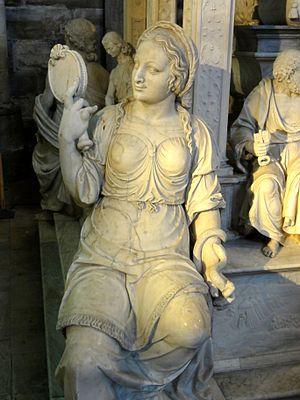
Le nom de Juste est le nom habituellement donné à une famille de sculpteurs italiens.
La Renaissance française est un mouvement artistique et culturel situé en France entre le milieu du XVᵉ siècle et le début du XVIIᵉ siècle. Étape de l'époque moderne, la Renaissance apparaît en France après le début du mouvement en Italie et sa propagation dans d'autres pays européens.